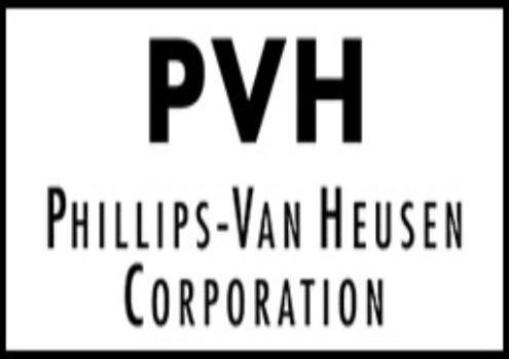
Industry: Clothes